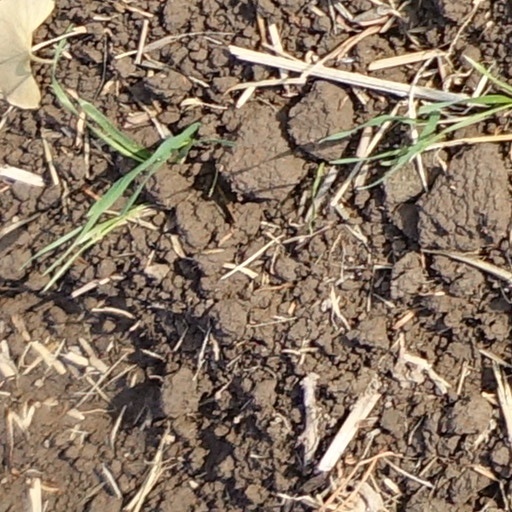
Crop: wheat